Pro-Indonesia militia

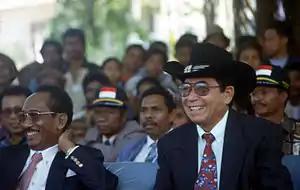
João da Costa Tavares, leader for integration and commander-in-chief of the militias, 17 July 1999 in Balibo

, Administrator of Dili, created the "Pam Swakarsa" ("Self-Initiated Security Group") on 17 May 1999. The decision named José Abílio Osório Soares, Governor of Timor Timur, Lieutenant General Kiki Syahnakri, Provincial Military Commander (Danrem) and the Provincial Police Chief as the main advisors of Pam Swakarsa. Eurico Guterres was appointed Operational Commander. Among the 2650 registered members, there were 1521 members of the Aitarak militia.